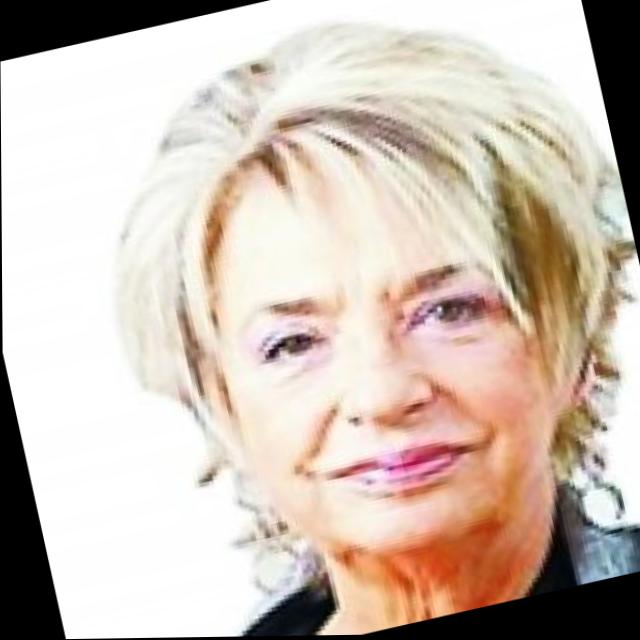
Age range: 45-64